El Khabar

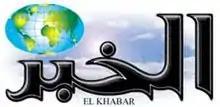
"El Khabar" logo.

Elkhabar is a daily newspaper in Algeria published seven days a week in the tabloid format. It is one of the most widely read Algerian newspapers.